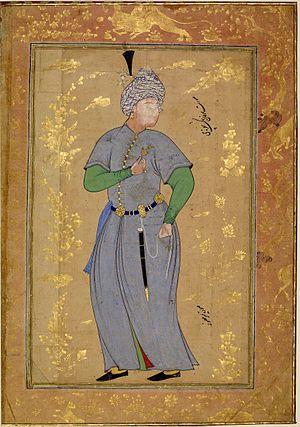
Mir Mossavver est un enlumineur et peintre persan, né dans le Badakhshan à la fin du XVᵉ siècle, actif entre 1510 et 1548 à Tabriz et mort en 1555, peut-être aux Indes. Il ne doit pas être confondu avec Mo'in Mossavvir, actif un siècle plus tard.